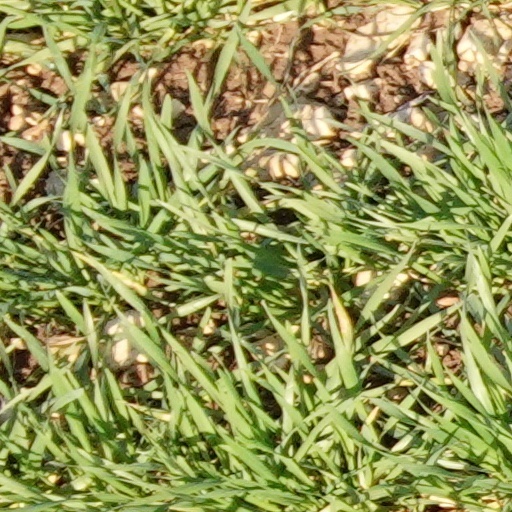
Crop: wheat